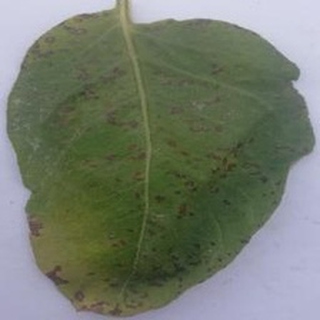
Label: potato_early_blight